Answer in natural language. Considering the relative positions, is Doorway (marked C) above or below framed sunset landscape decor (marked B)? Choose between the following options: above or below
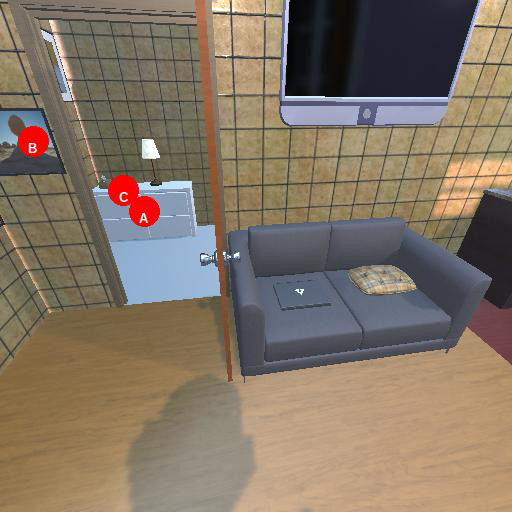
<answer>above</answer>